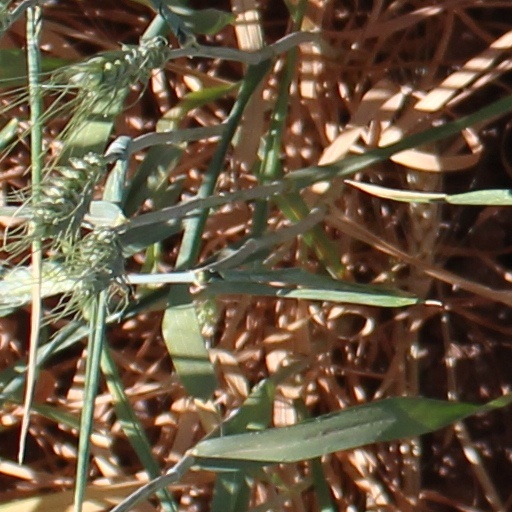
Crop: wheat